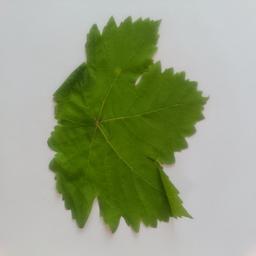
Label: Healthy Leaves